Babakan Siliwangi

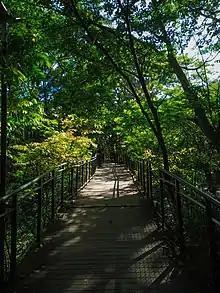
Forest Walk Babakan Siliwangi

Babakan Siliwangi (also abbreviated as Baksil) is a 3.8-hectare urban forest in Bandung, Indonesia It is part of the green belt of Bandung and is a place of recreation for local residents and features a canopied walking path. On 27 September 2011, the United Nations Environment Programme declared Babakan Siliwangi a protected World City Forest.